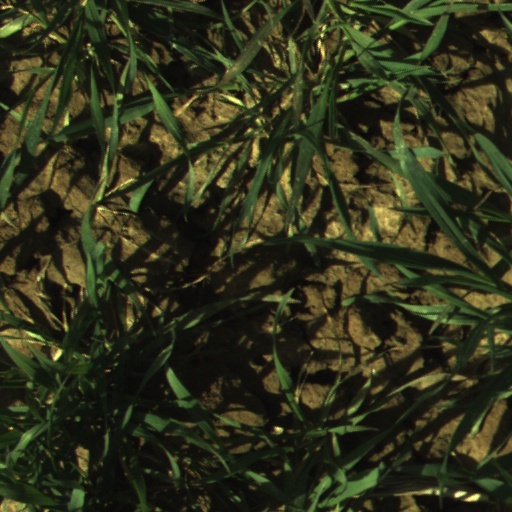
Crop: wheat